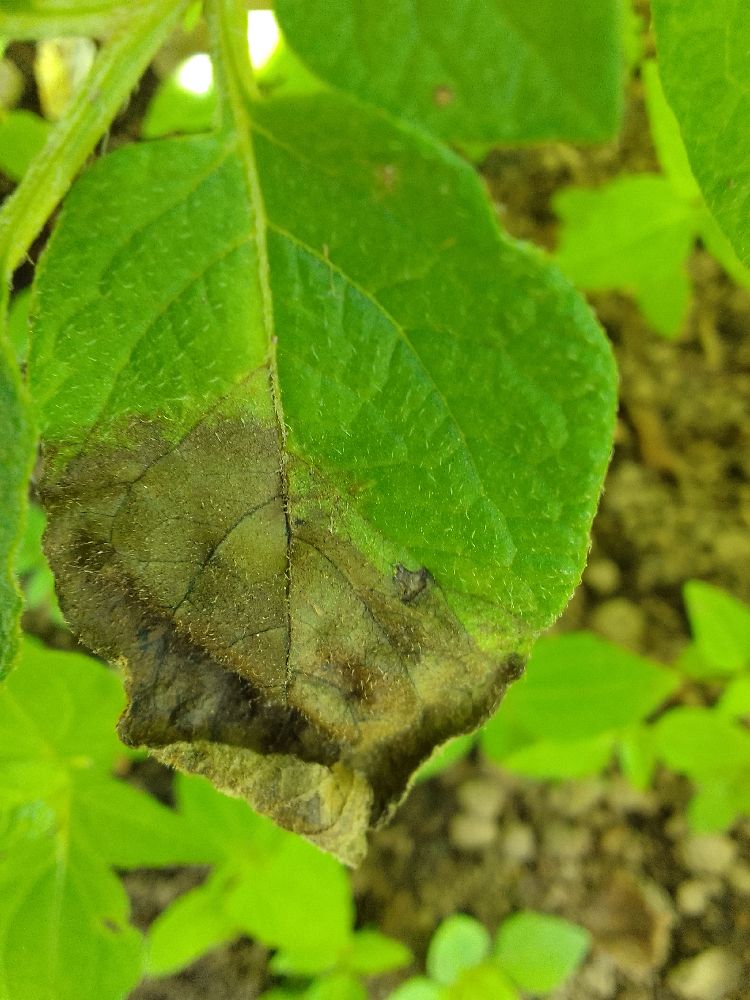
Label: Late blight